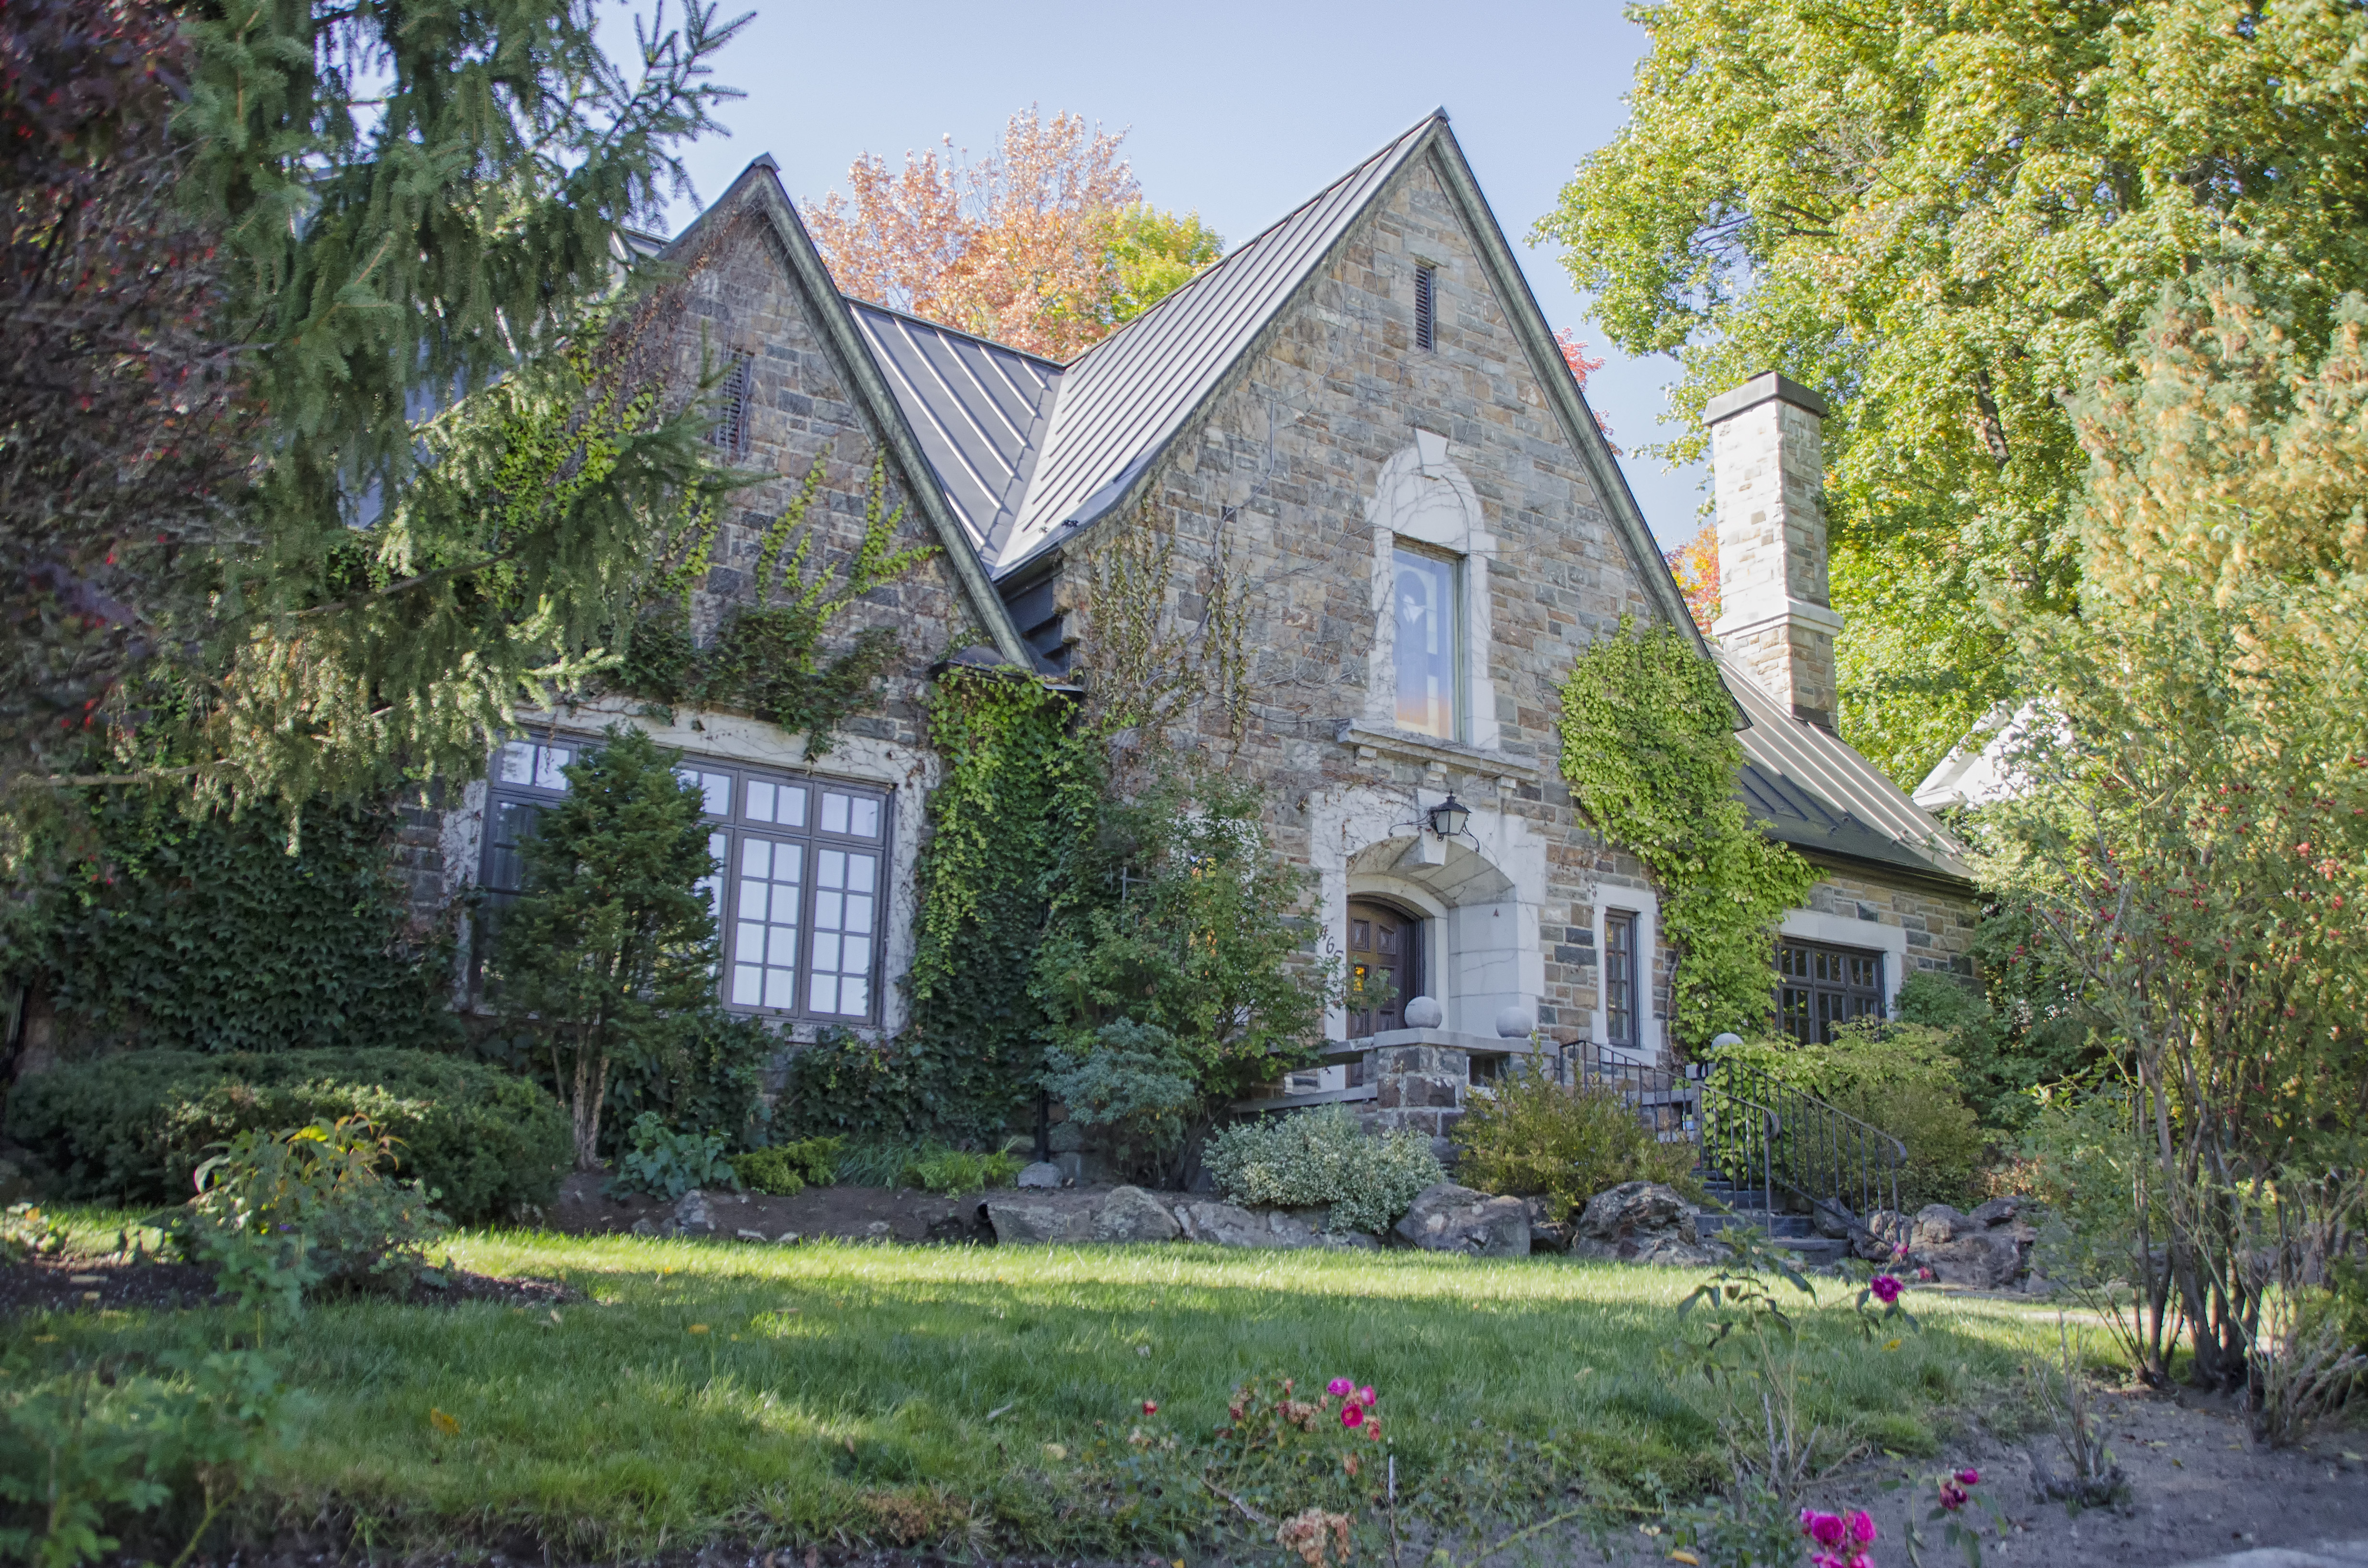
nature, farm, lawn, mansion, house, flower, building, home, village, cottage, backyard, property, garden, canada, farmhouse, estate, quebec, yard, sherbrooke, manor house, real estate, rural area, residential area